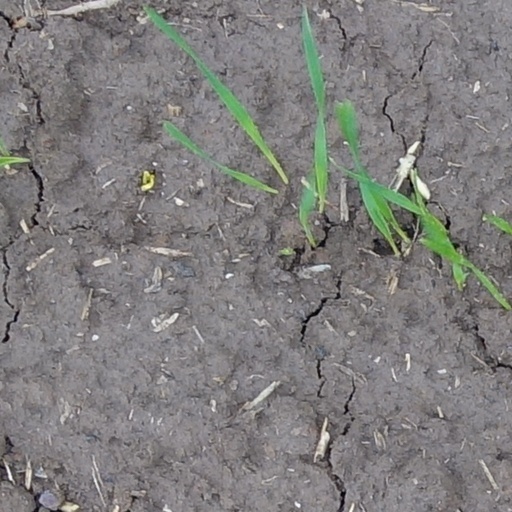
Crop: wheat